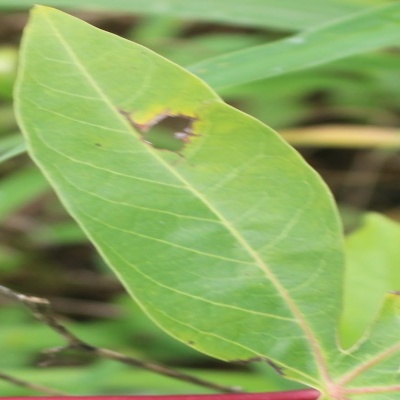
Crop: Cassava
Condition: brown spot